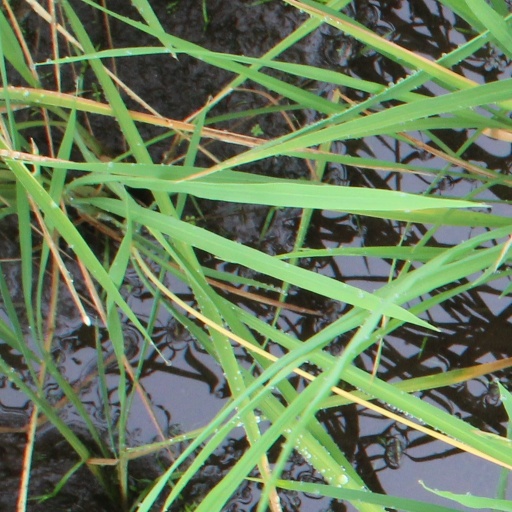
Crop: rice